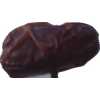
Label: dates